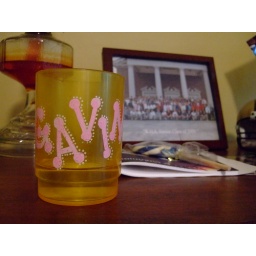
my cup in my bedroom